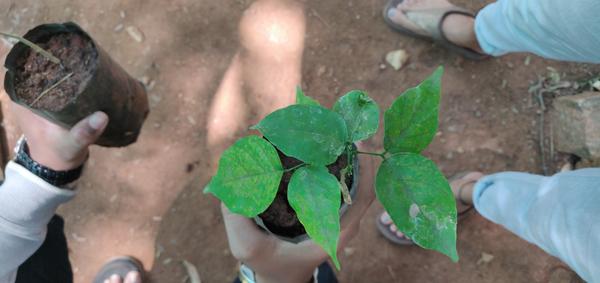
Plant: Honge